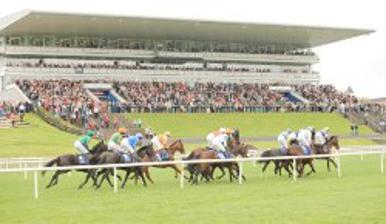
Building: Limerick Racecourse
Country: Ireland
Year built: 2001
Racecourse in County Limerick, Ireland Limerick Racecourse Limerick Racecourse (Greenmount Park) is a horse racing venue in County Limerick, Ireland , which stages both National Hunt and flat racing . The course opened in October 2001 and is the first purpose-built racecourse in Ireland in 50 years. The present location is the seventh different horse racing location in Limerick since 1790. In 1999, the course at Greenpark near Limerick city closed after 130 years of racing. The course is a right-handed oval track of about 11 furlongs (7,260 ft; 2,210 m). It is located on the M20 at exit 4, 6 kilometres (3.7 mi) outside the city. Notable races Month DOW Race Name Type Grade Distance Age/Sex March Sunday Dawn Run Mares Novice Chase Chase Grade 2 2m 6f 5yo + m March Sunday Limerick E.B.F. Mares Novice Hurdle Hurdle Grade 3 2m 4yo + m October Sunday Fergus O'Toole Memorial Novice Hurdle Hurdle Grade 3 2m 5f 4yo + December St Stephen's Day Faugheen Novice Chase Chase Grade 1 2m 3f 120y 4yo + December 29th Dorans Pride Novice Hurdle Hurdle Grade 2 3m 4yo + References